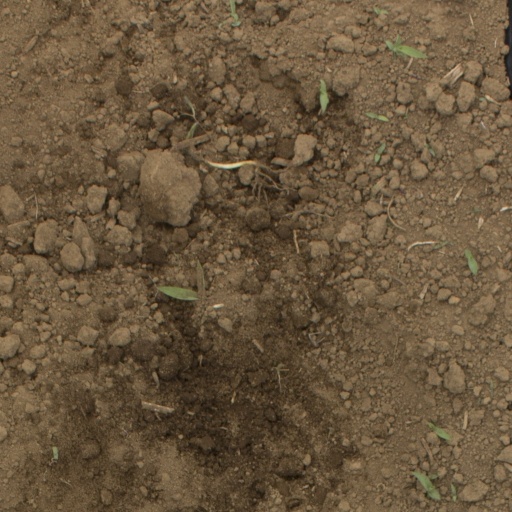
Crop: Jerusalem artichoke